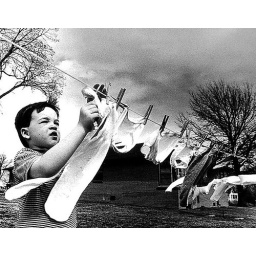
Daily Star-Journal/T. Rob Brown. A young boy hangs clothes on the line in Warrensburg, Mo.